Leonard Bernstein

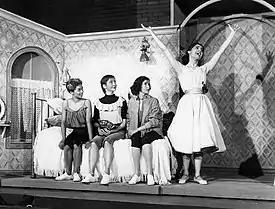
L–R: Elizabeth Taylor, Carmen Gutierrez, Marilyn Cooper, and Carol Lawrence from the original Broadway cast sing "I Feel Pretty" (1957)

The other musical Bernstein was writing simultaneously with "Candide" was "West Side Story". Bernstein collaborated with director and choreographer Jerome Robbins, book writer Arthur Laurents, and lyricist Stephen Sondheim. The story is an updated retelling of Shakespeare's "Romeo and Juliet", set in the mid-1950s in the slums of New York City's Upper West Side. The Romeo character, Tony, is affiliated with the Jets gang, who are of white Northern European descent. The Juliet character is Maria, who is connected to the Sharks gang, recently arrived from Puerto Rico. The original Broadway production opened at the Winter Garden Theatre on September 26, 1957, and ran 732 performances. Robbins won the Tony Award for Best Choreographer, and Oliver Smith won the Tony for Best Scenic Designer.